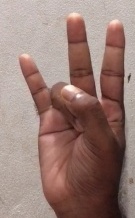
ASL sign: 7